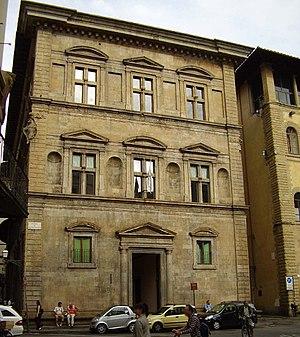
Le Palazzo Bartolini-Salimbeni est un palais de la renaissance tardive du centre historique de la ville de Florence situé entre la Piazza Santa Trinita et la Via Tornabuoni, en face de la Colonna della Giustizia.